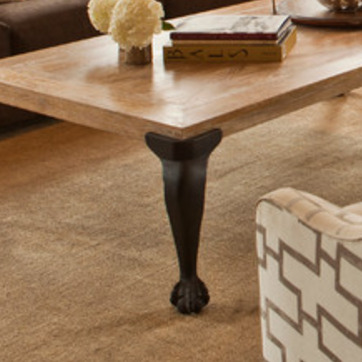
Material: wood